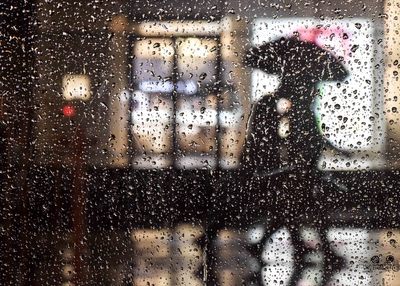
Weather: rain or strom